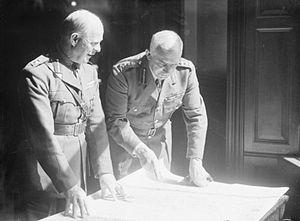
L'organisation défensive du Royaume-Uni durant la Seconde Guerre mondiale est la résultante de l'ensemble des mesures instaurées en Grande-Bretagne par le gouvernement de Winston Churchill — le « cabinet de guerre » — pour faire face à la menace d'une invasion militaire amphibie et aéroportée par les armées du Troisième Reich après la défaite alliée à l'issue de la bataille de France de mai-juin 1940 mais également pour faire face à la guerre aérienne menée par l'Allemagne nazie contre le Royaume-Uni jusqu'à la fin du conflit. Elle a entraîné une mobilisation des militaires et de la population civile de toutes les classes sociales sur une très grande échelle en réponse à la menace d'invasion par les forces armées allemandes en 1940 et 1941.